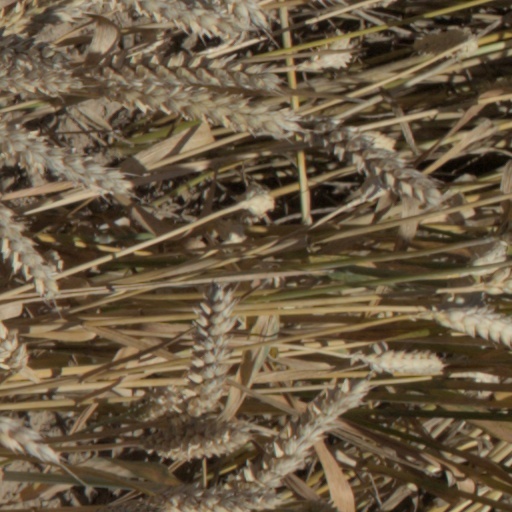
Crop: wheat